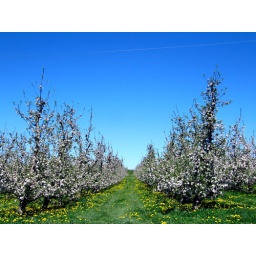
The fruit trees are in bloom all over Kent County. These are apple, I think.